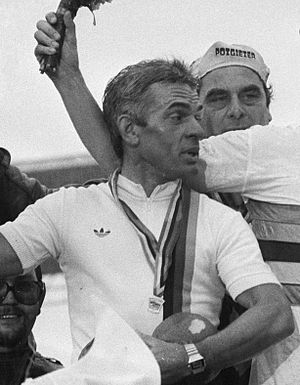
Wilfried Peffgen
Wilfried Peffgen i 1979.
Wilfried Peffgen er en tysk forhenværende cykelrytter. Hans foretrukne disciplin var banecykling, hvor han har vundet medaljer ved EM og VM, mens det også er blevet til sejre på landevejen.